Philip Beaumont (1432–1473)

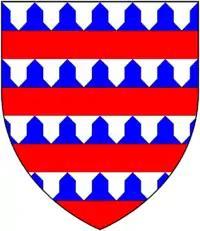
Arms of Beaumont of Youlston, Shirwell: "Barry of six vair and gules".

Philip Beaumont (1432–1473), lord of the manors of Shirwell in North Devon and of Gittisham in East Devon, was a member of parliament for a constituency in Devon and was Sheriff of Devon in 1469. He was the rightful heir of his elder brother William Beaumont (1427–1453), a substantial landholder, but faced claims to his inheritance from his bastard nephew, John Bodrugan, "The Beaumont Bastard", the illegitimate son of Joan Courtenay, William's wife.